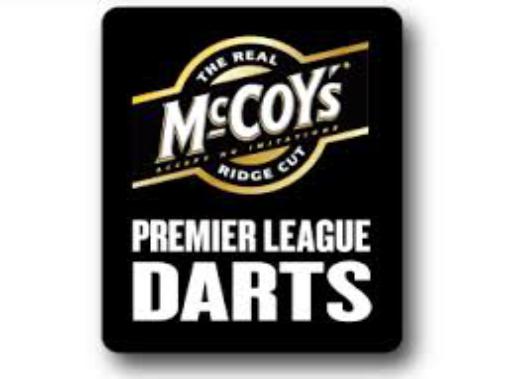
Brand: McCoys Crisps
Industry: Food